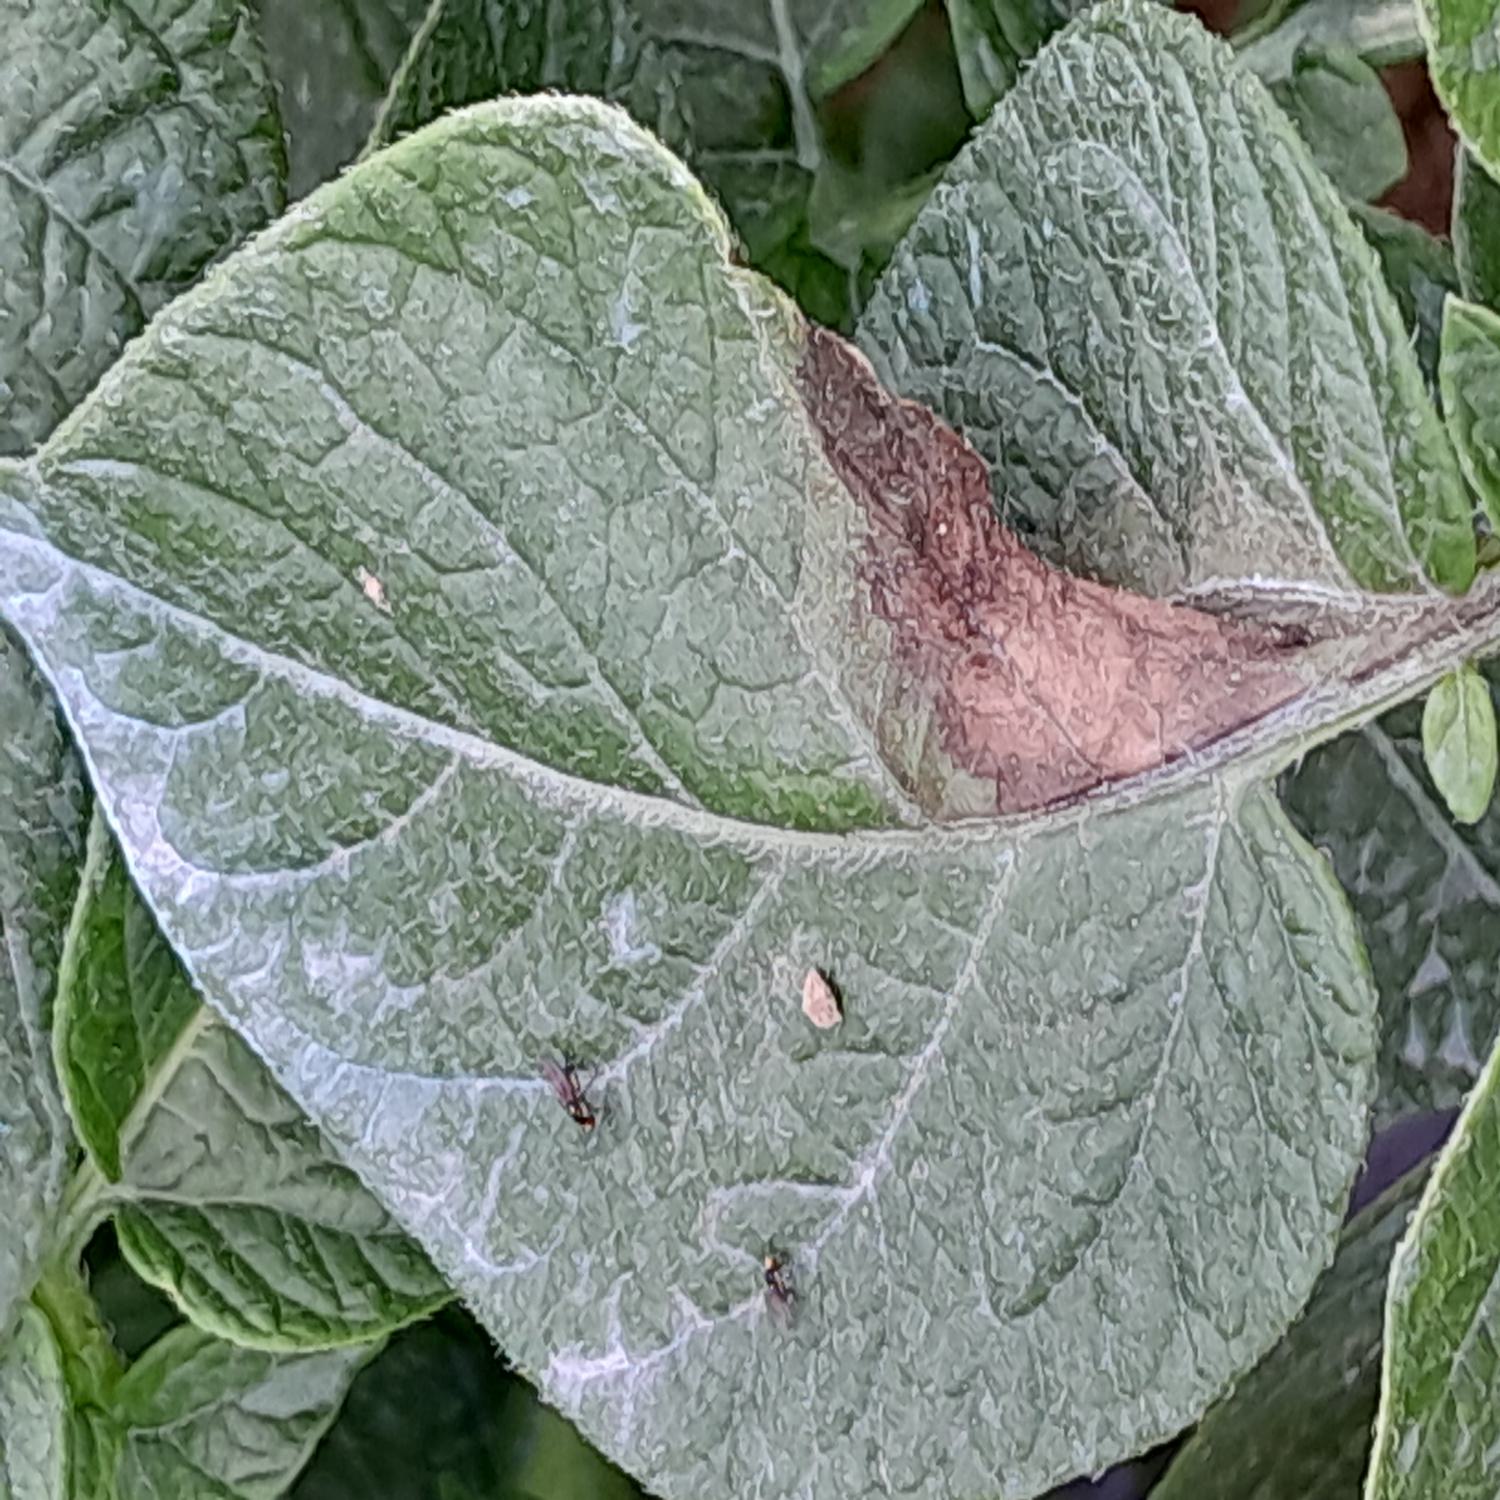
Label: Phytopthora